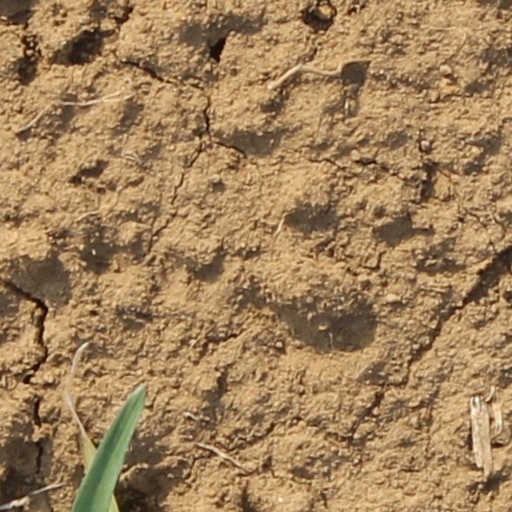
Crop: wheat